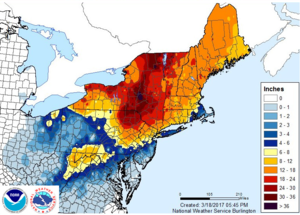
La tempête de neige de la mi-mars 2017 dans l'est de l'Amérique du Nord est un cyclone extratropical de type tempêtes du Cap Hatteras qui a frappé l'est du continent entre le 11 et le 16 mars 2017. Ce blizzard de fin de saison, appelé Stella par le Weather Channel aux États-Unis, a laissé jusqu'à 147 cm dans le nord-est des États-Unis et dans l'est du Canada. Ses vents du nord-est ont atteint la force de vent d'ouragan par endroits. Au moins huit personnes ont perdu la vie et des accidents routiers spectaculaires ont eu lieu et elle fut comparée au Québec à la tempête dite « du siècle » de mars 1971.